John H. Rousselot

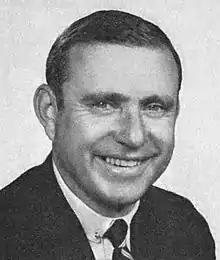
Rousselot in 1973

John Harbin Rousselot (November 1, 1927 – May 11, 2003) was a U.S. Representative from southern California. Although the territory he represented was generally the same, in eastern Los Angeles County, the district was renumbered several times during his congressional career.